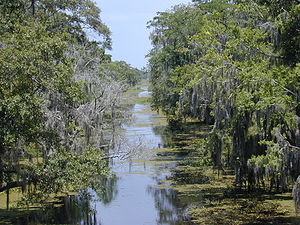
Jean Lafitte / Lafitte og krigen mod England
Der er smukt omkring Bayou Barataria.
Jean Lafitte var slavehandler, smugler og pirat, og han opererede i den Mexicanske Golf i begyndelsen af 1800-tallet, men han var også krigshelt, og bliver den dag i dag fejret i Louisiana for sin indsats i Slaget om New Orleans.